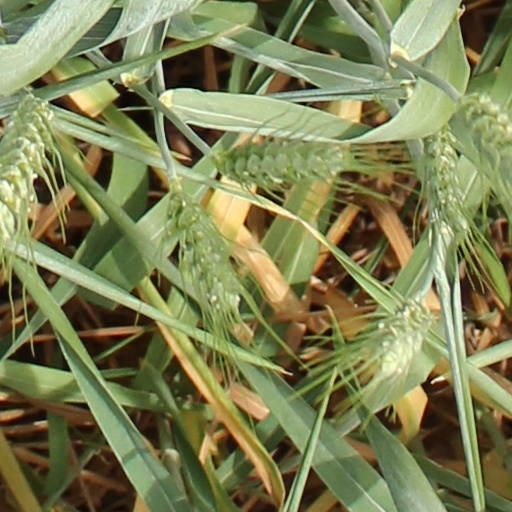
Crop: wheat